Mascot (sternwheeler)

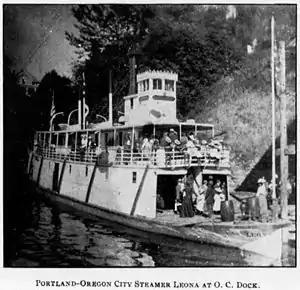
The sternwheeler Leona, competitor of Mascot during 1905.

In late October 1904, the farmers in the area of La Center were reported to be negotiating with the Oregon City Transportation Co. for the purchase of the sternwheeler "Leona", to run in opposition to "Mascot". Captain Graham, president of Oregon City Transportation Co., said "Leona" was "for sale at a reasonable price."